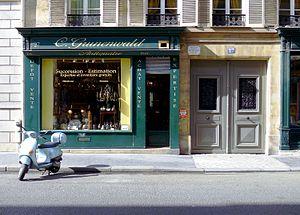
Rue Saint-Dominique (n°27, maison où résida Chateaubriand) - Paris VII
La rue Saint-Dominique est une rue de Paris située dans le 7ᵉ arrondissement.